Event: Nepal Earthquake
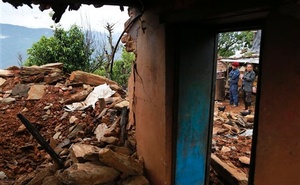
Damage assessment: damage